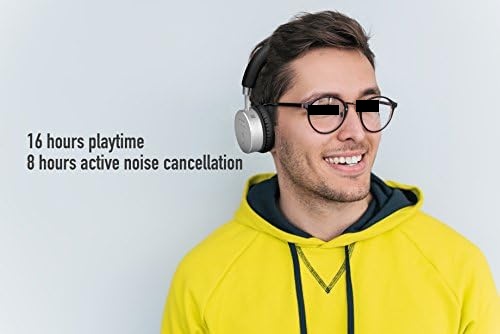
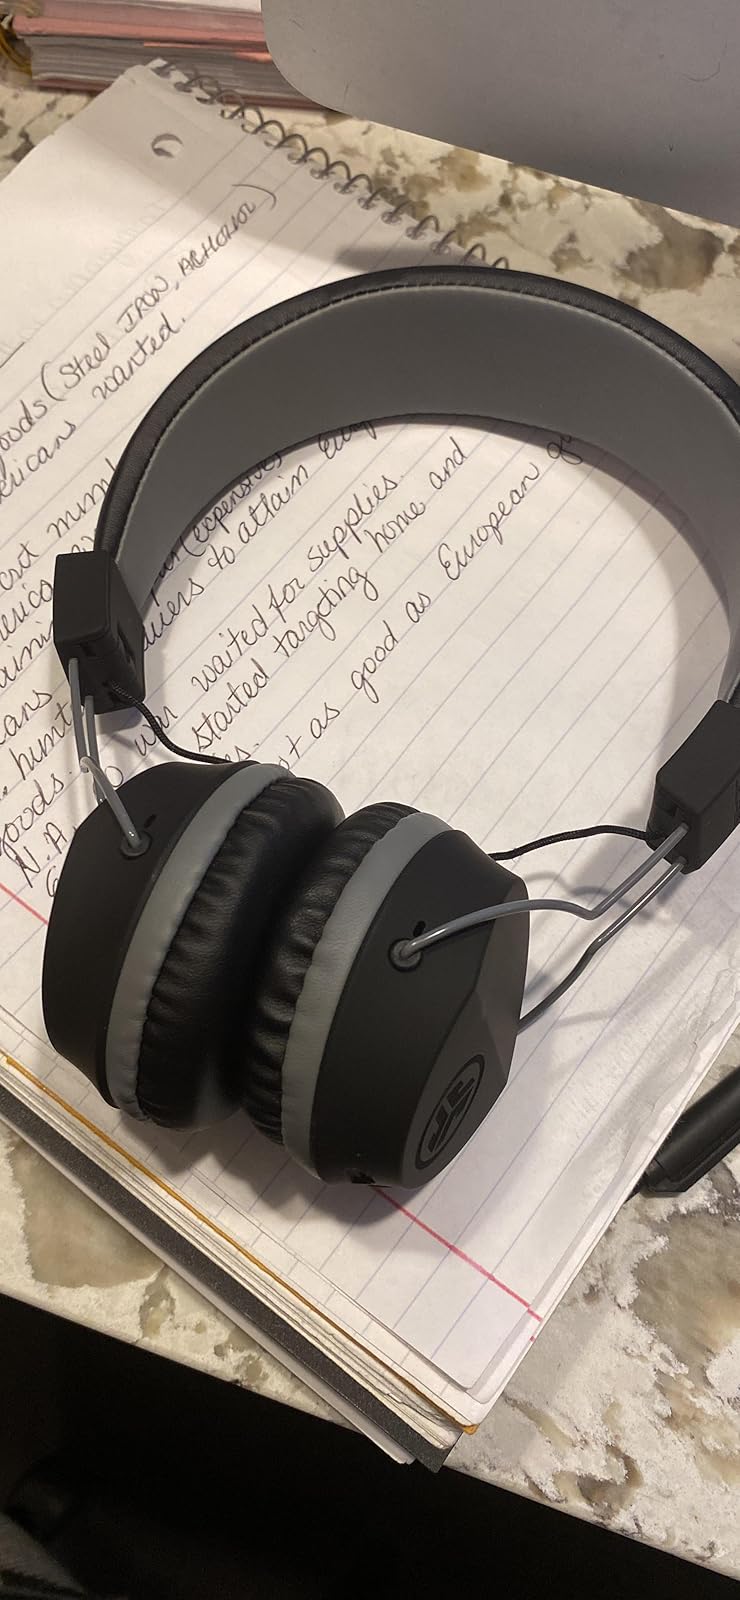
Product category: headphones
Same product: no